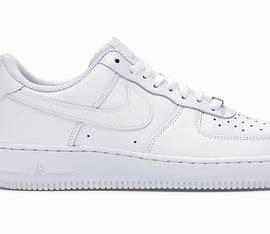
Brand: Nike
Model: Air Force